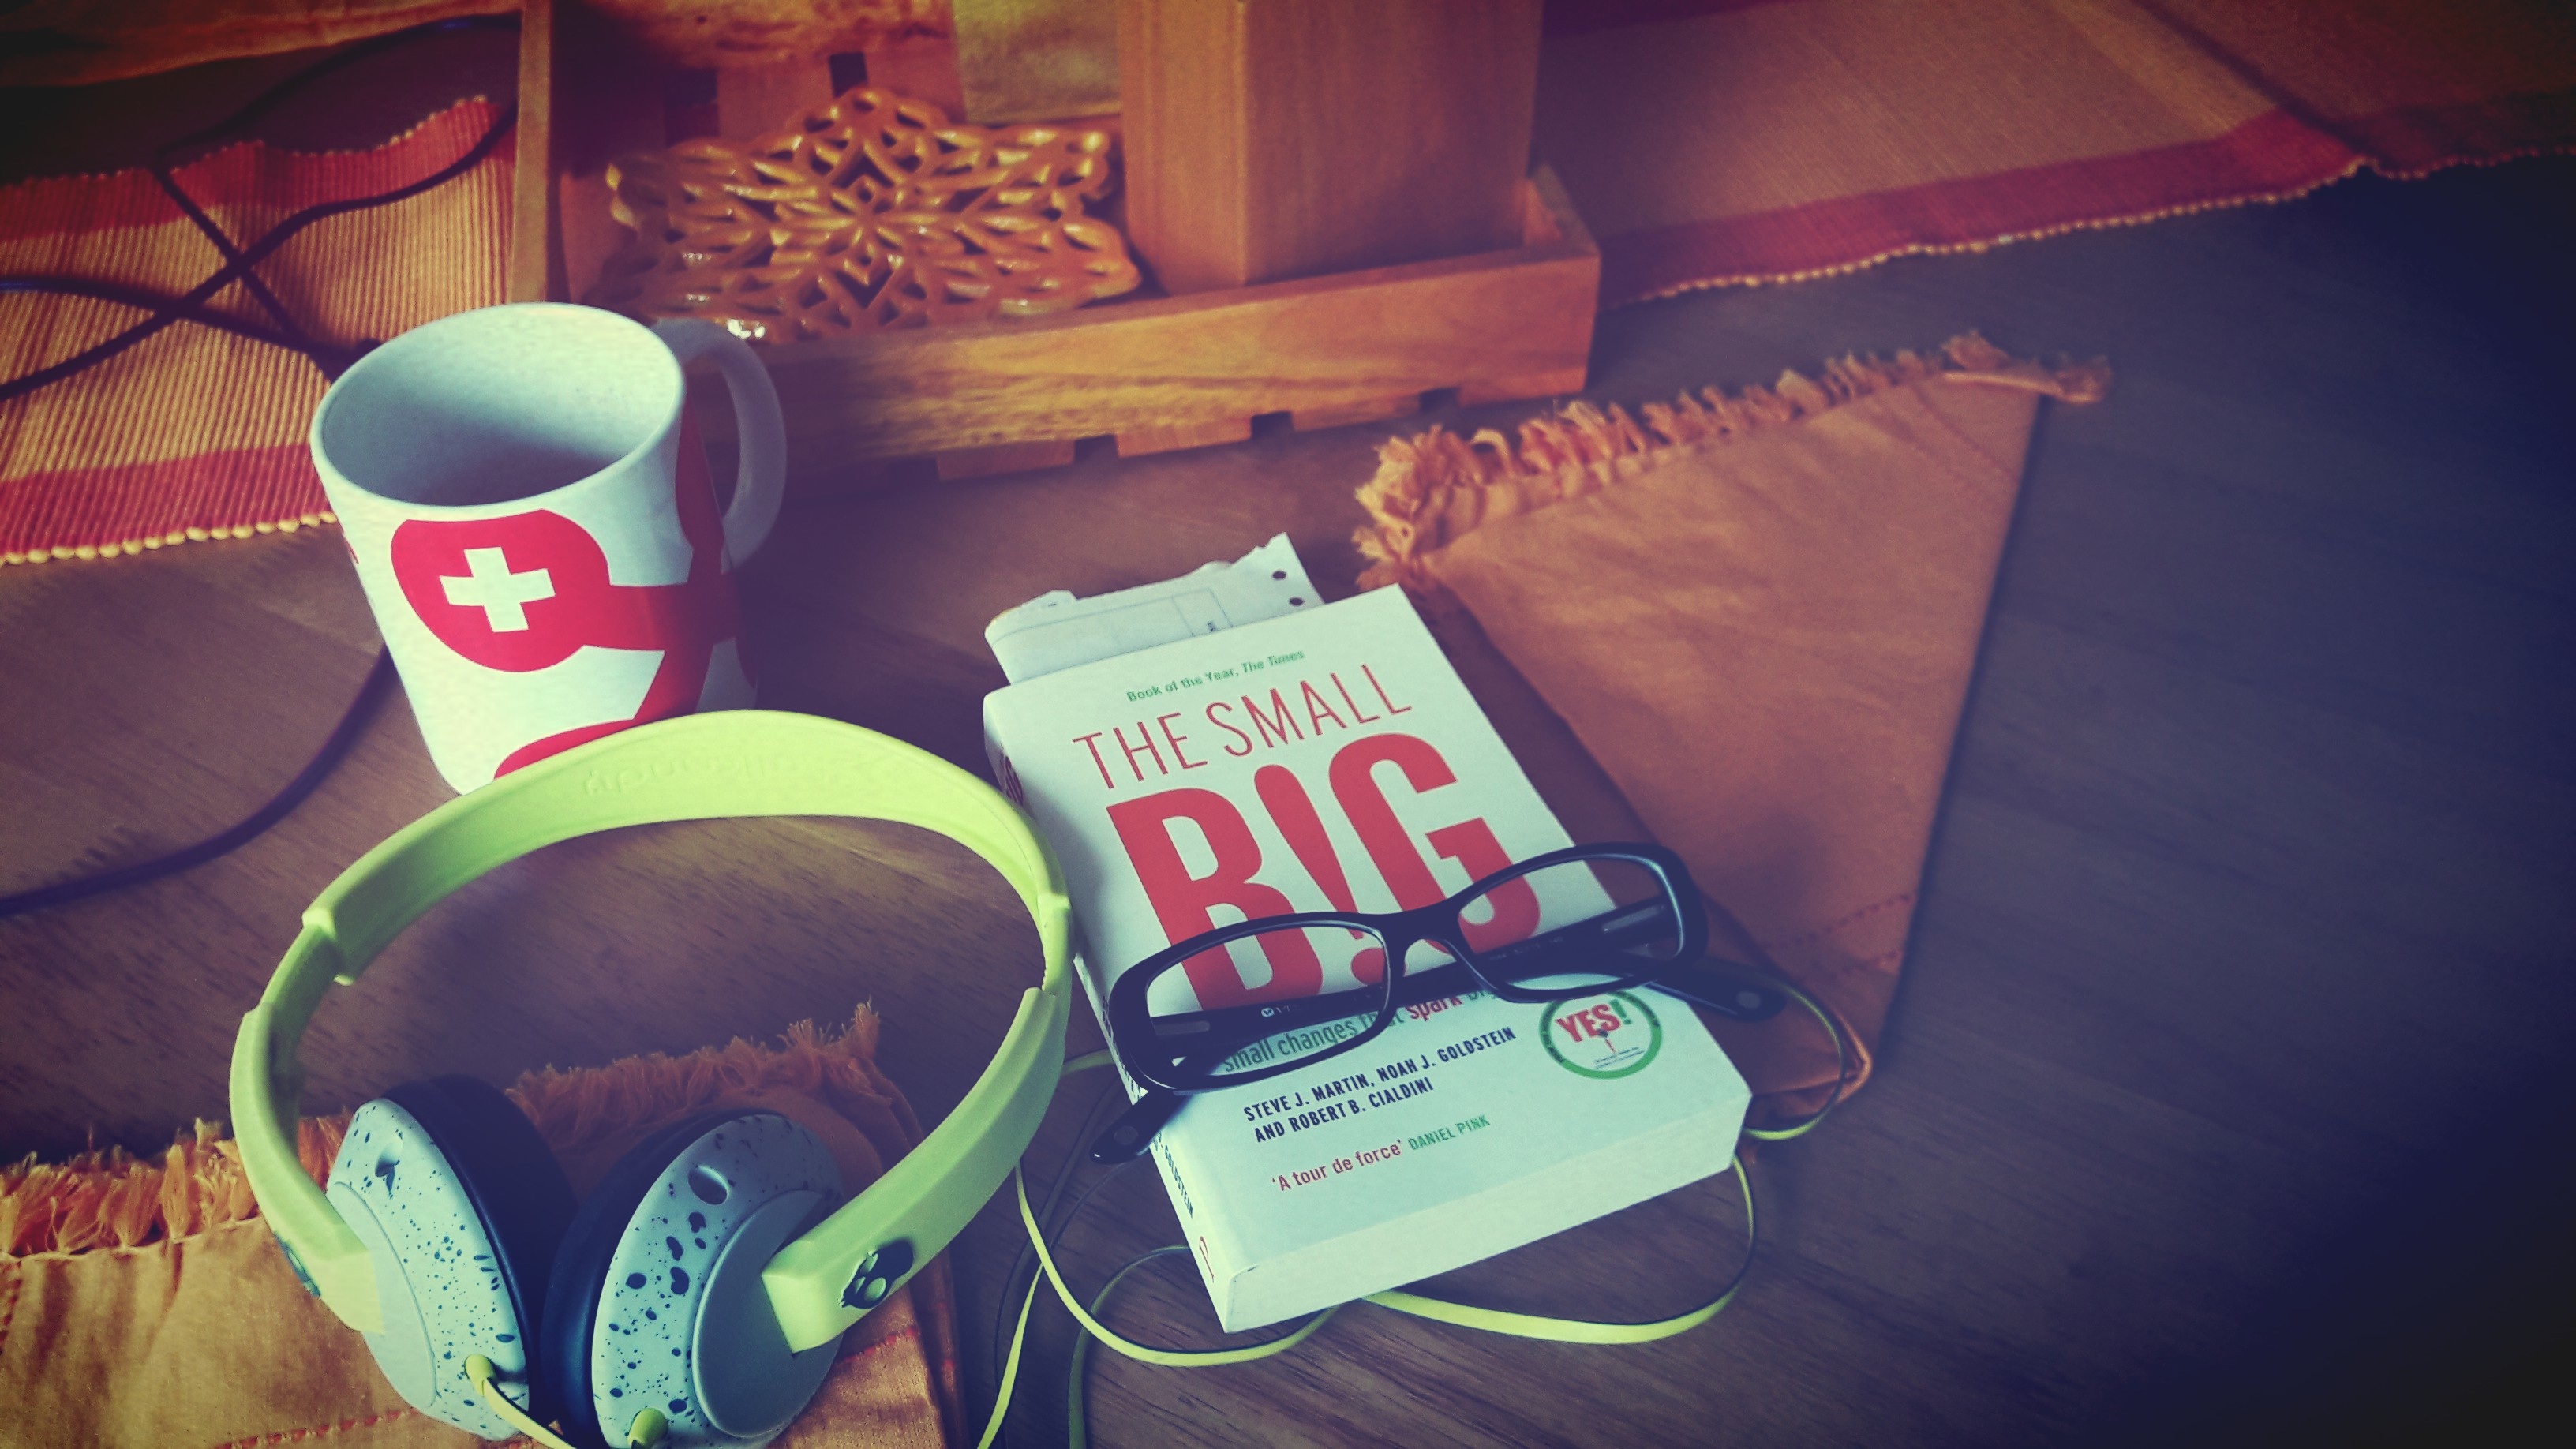
color, shape